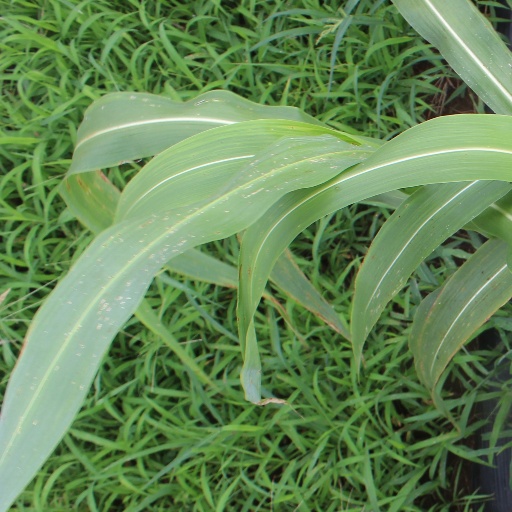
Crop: sorghum